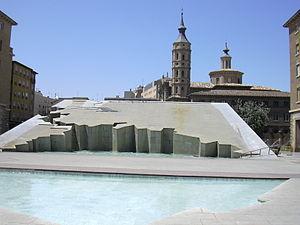
La Fuente de la Hispanidad est une fontaine publique située au nord de la Plaza del Pilar de Saragosse, juste en face de l'église San Juan de los Panetes. Cette fontaine a été réalisée en l'honneur de l'Hispanité à l'occasion des travaux de rénovation de la place en 1991.